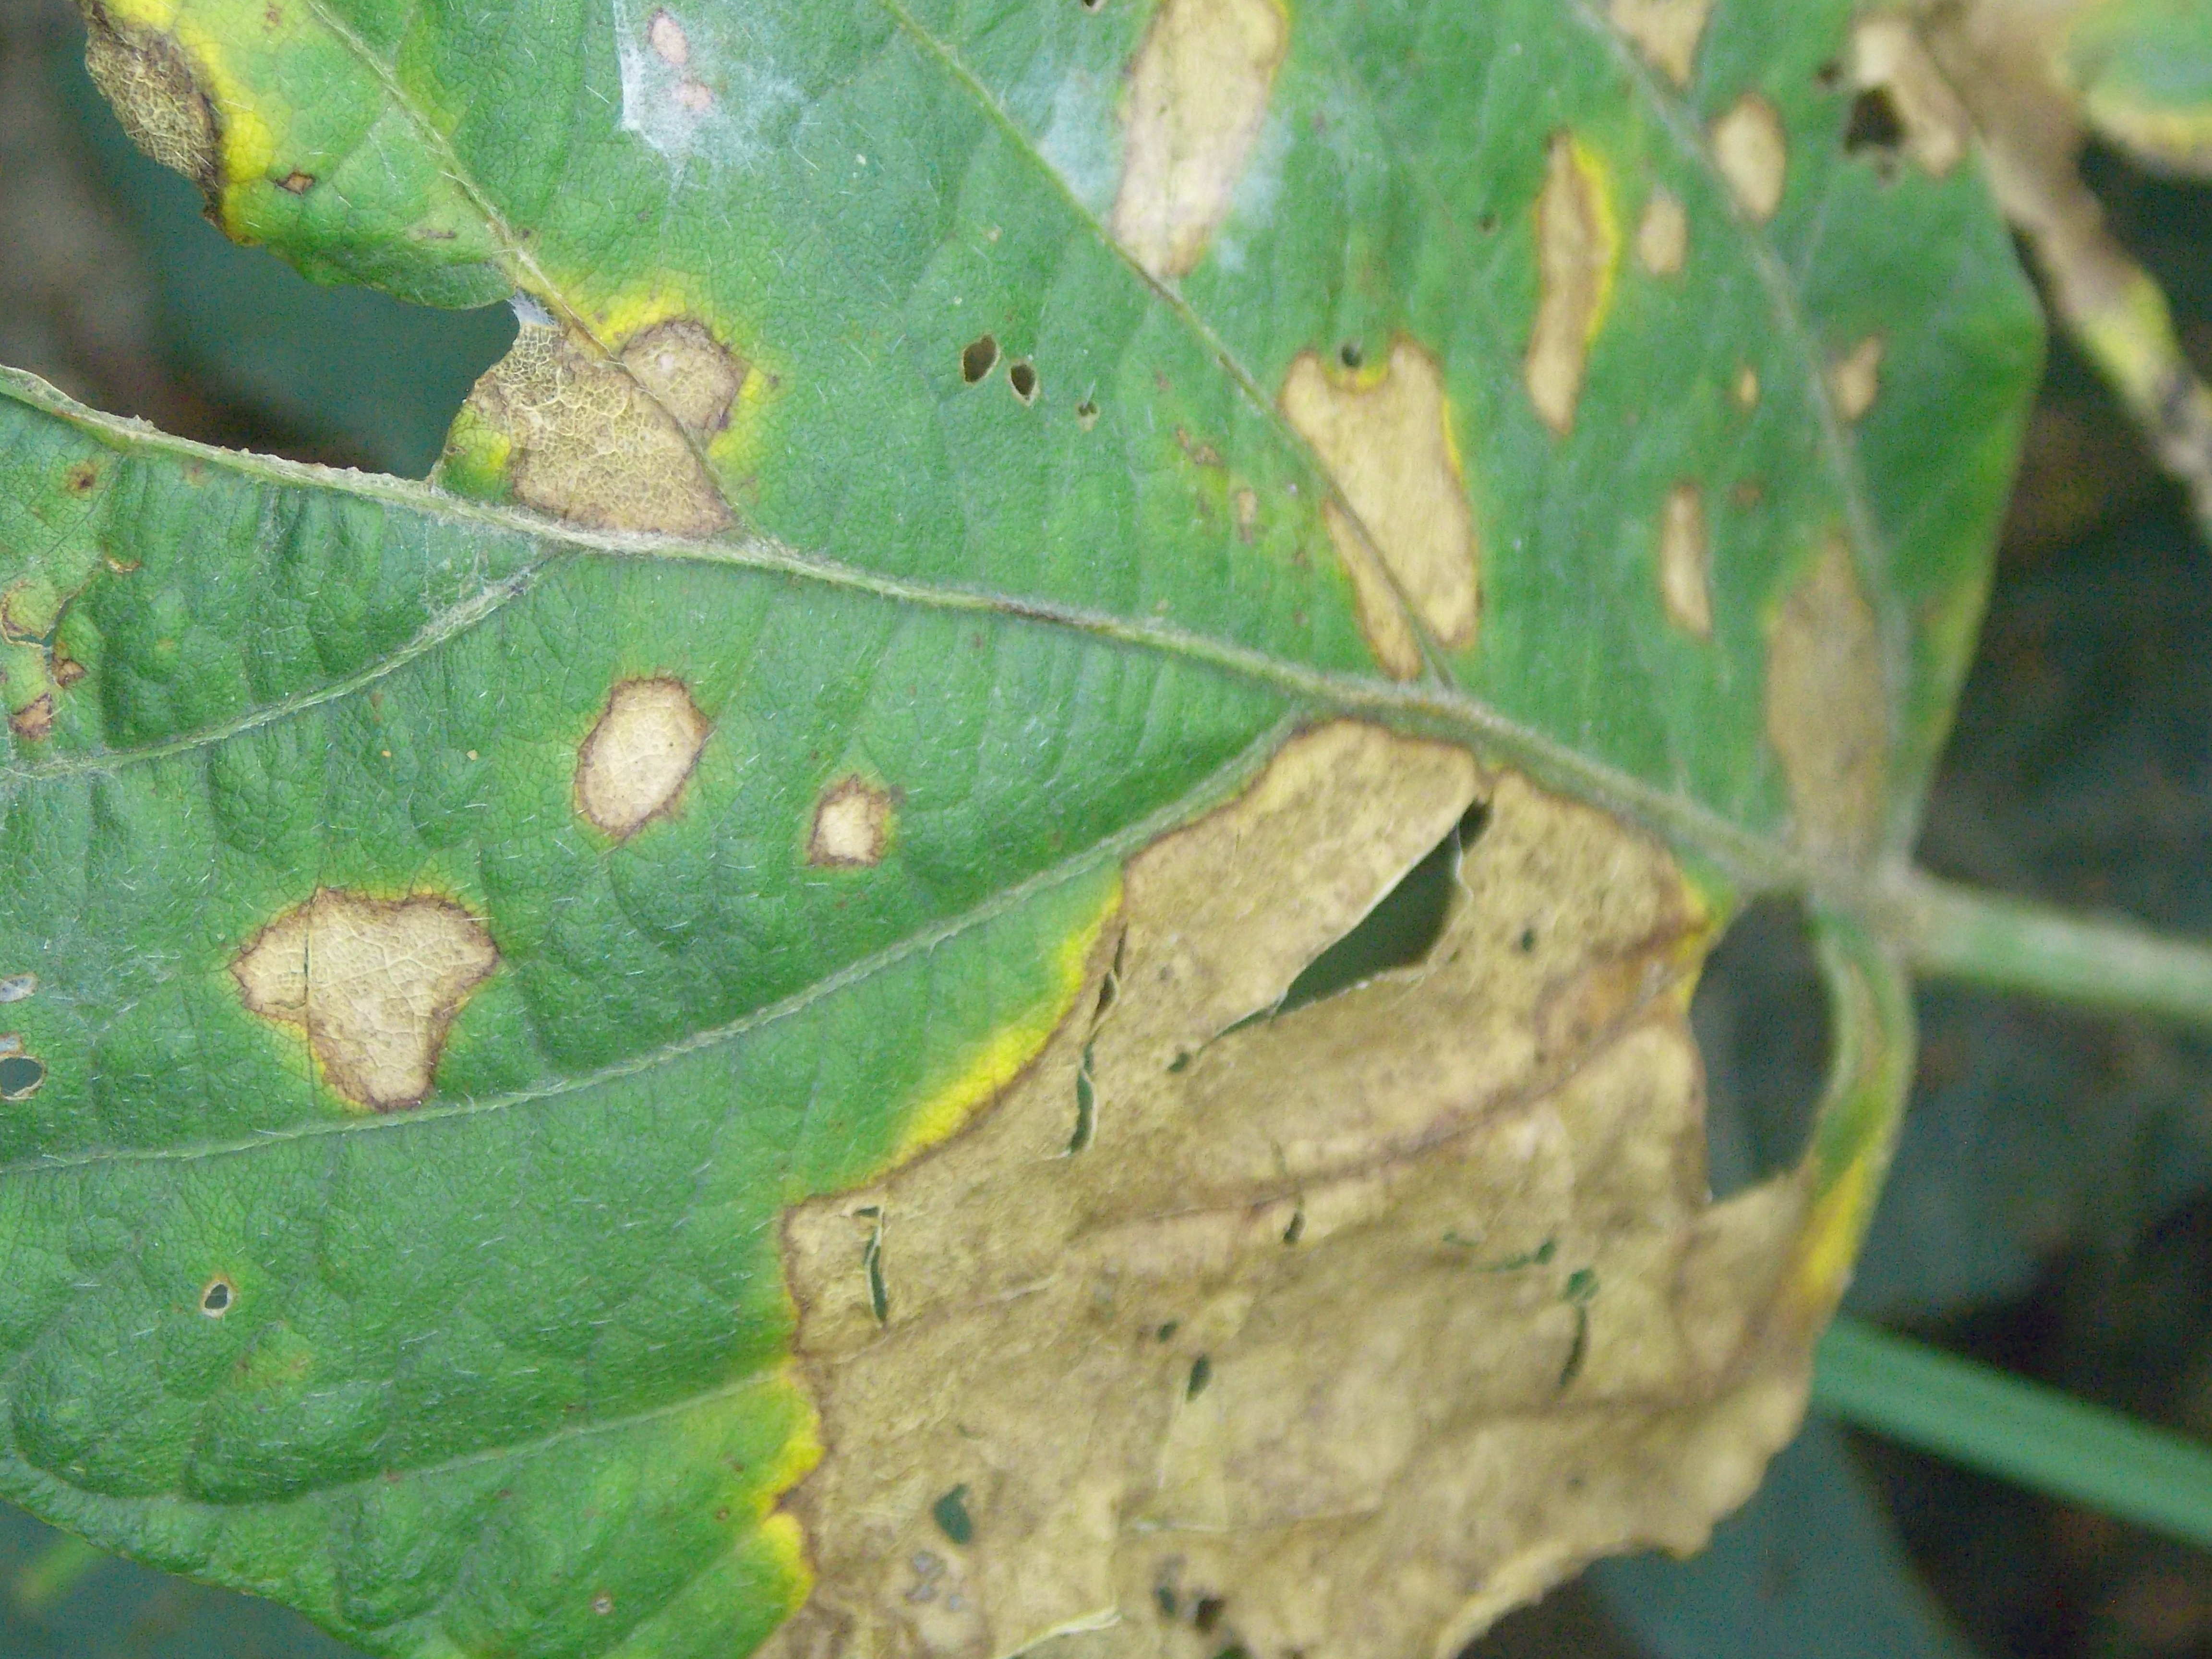
Label: Disease